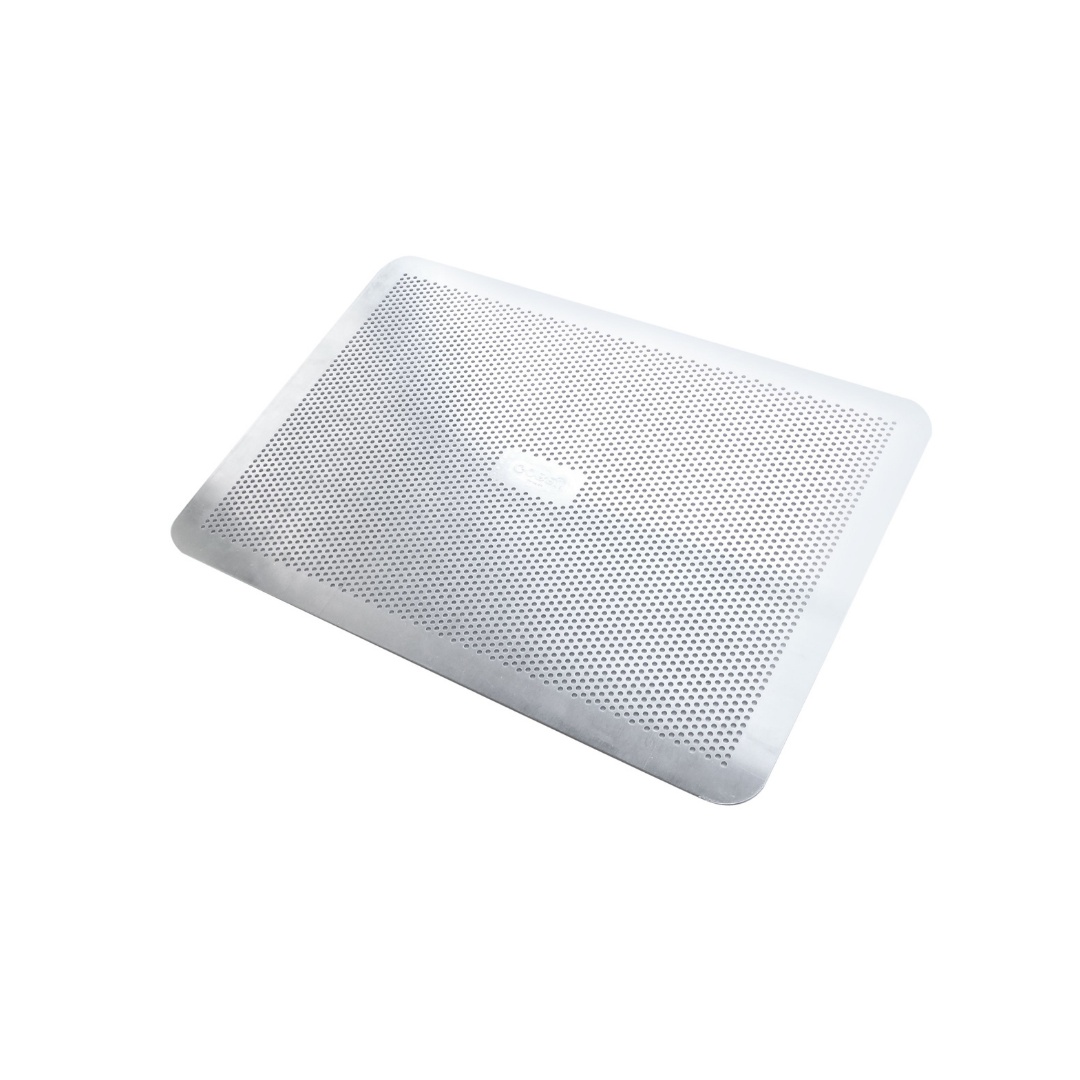
Plaque pâtissière perforée sans rebord
Plaque pâtissière perforée sans rebord par Gobel. Idéale pour cuire à la perfection les pâtisseries et les biscuits. Dimensions (cm) : 30 x 40 x 0,1 Matériaux : Aluminium, perforée
Brand: Gobel
Category: Home & Garden > Kitchen & Dining > Cookware & Bakeware > Bakeware > Baking & Cookie Sheets